Courier

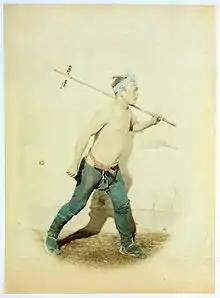
A hikyaku ("courier or postman"), Japan, hand-coloured albumen print by Felice Beato, between 1863 and 1877

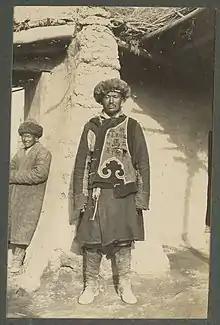
A Ya-Yieh or Yamen Runner in Western China, 1915

In ancient history, messages were hand-delivered using a variety of methods, including runners, homing pigeons and riders on horseback. Before the introduction of mechanized courier services, foot messengers physically ran miles to their destinations. Xenophon attributed the first use of couriers to the Persian prince Cyrus the Younger.